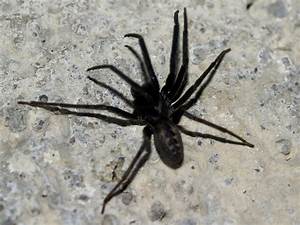
Label: ragno